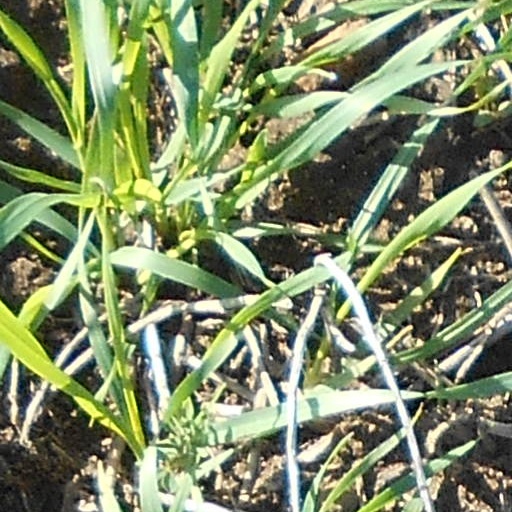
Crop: wheat